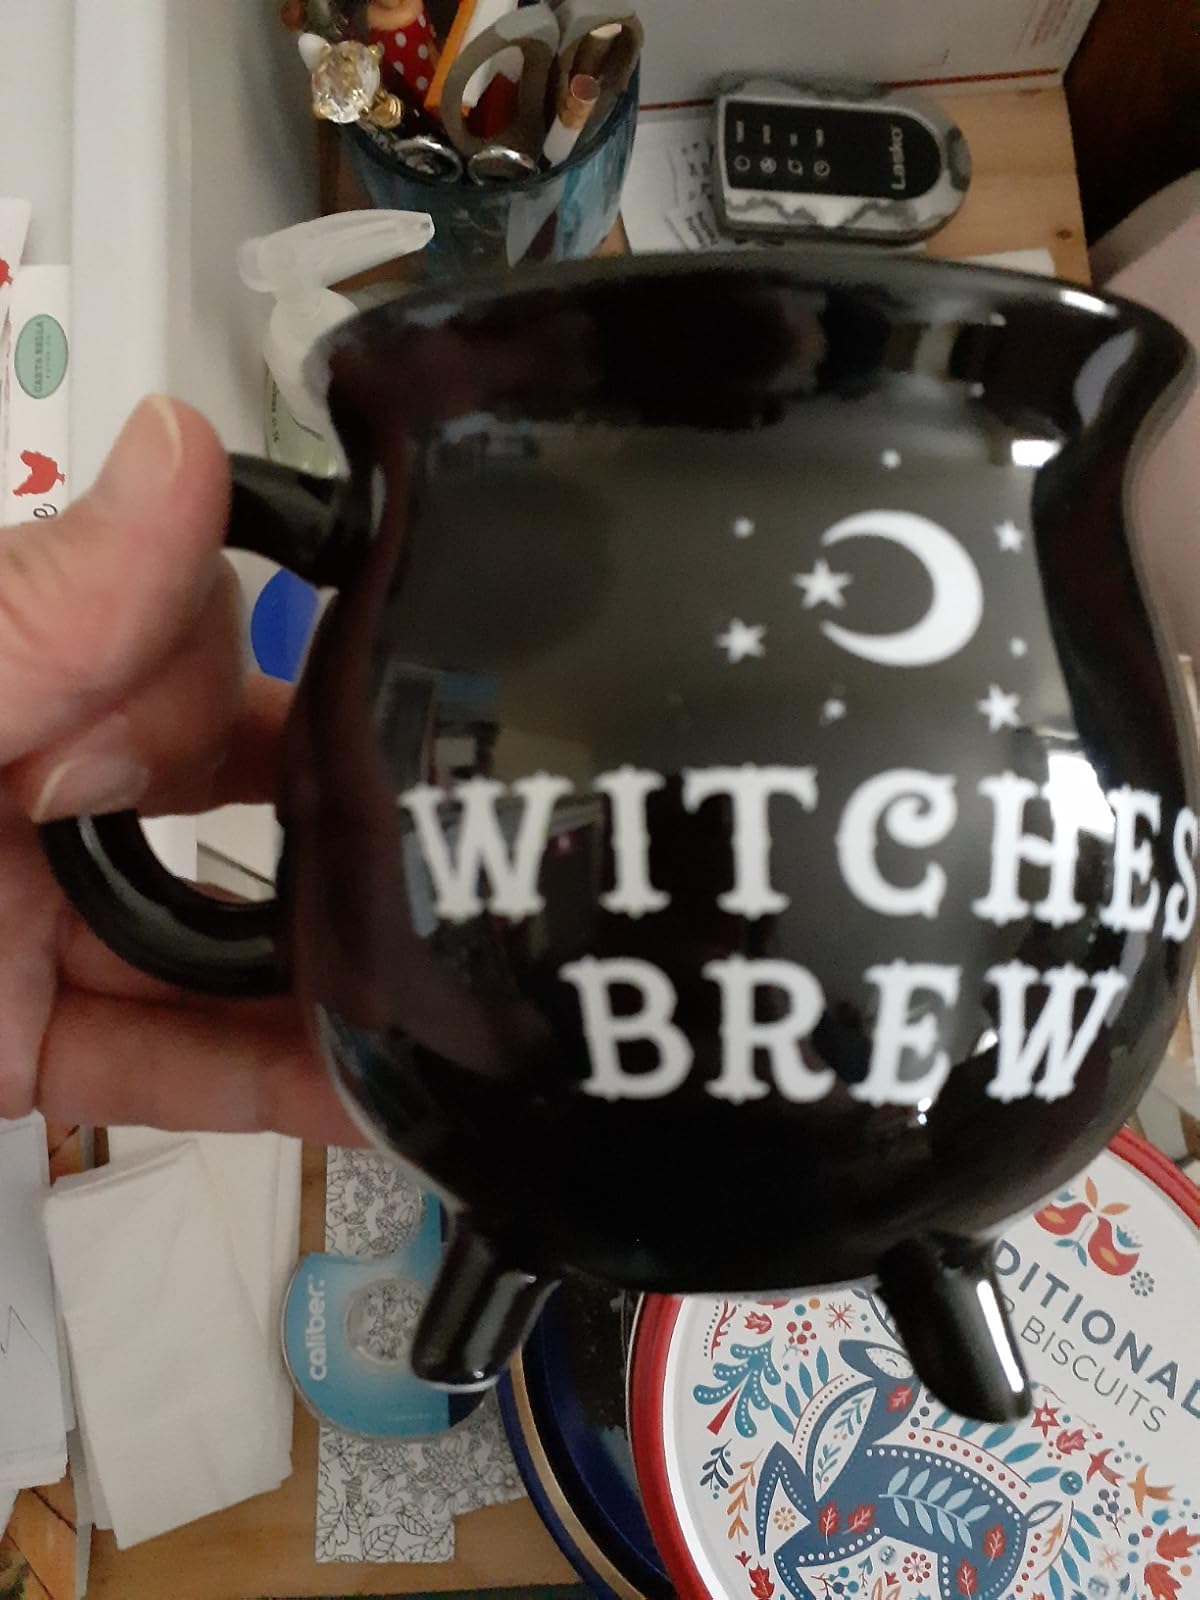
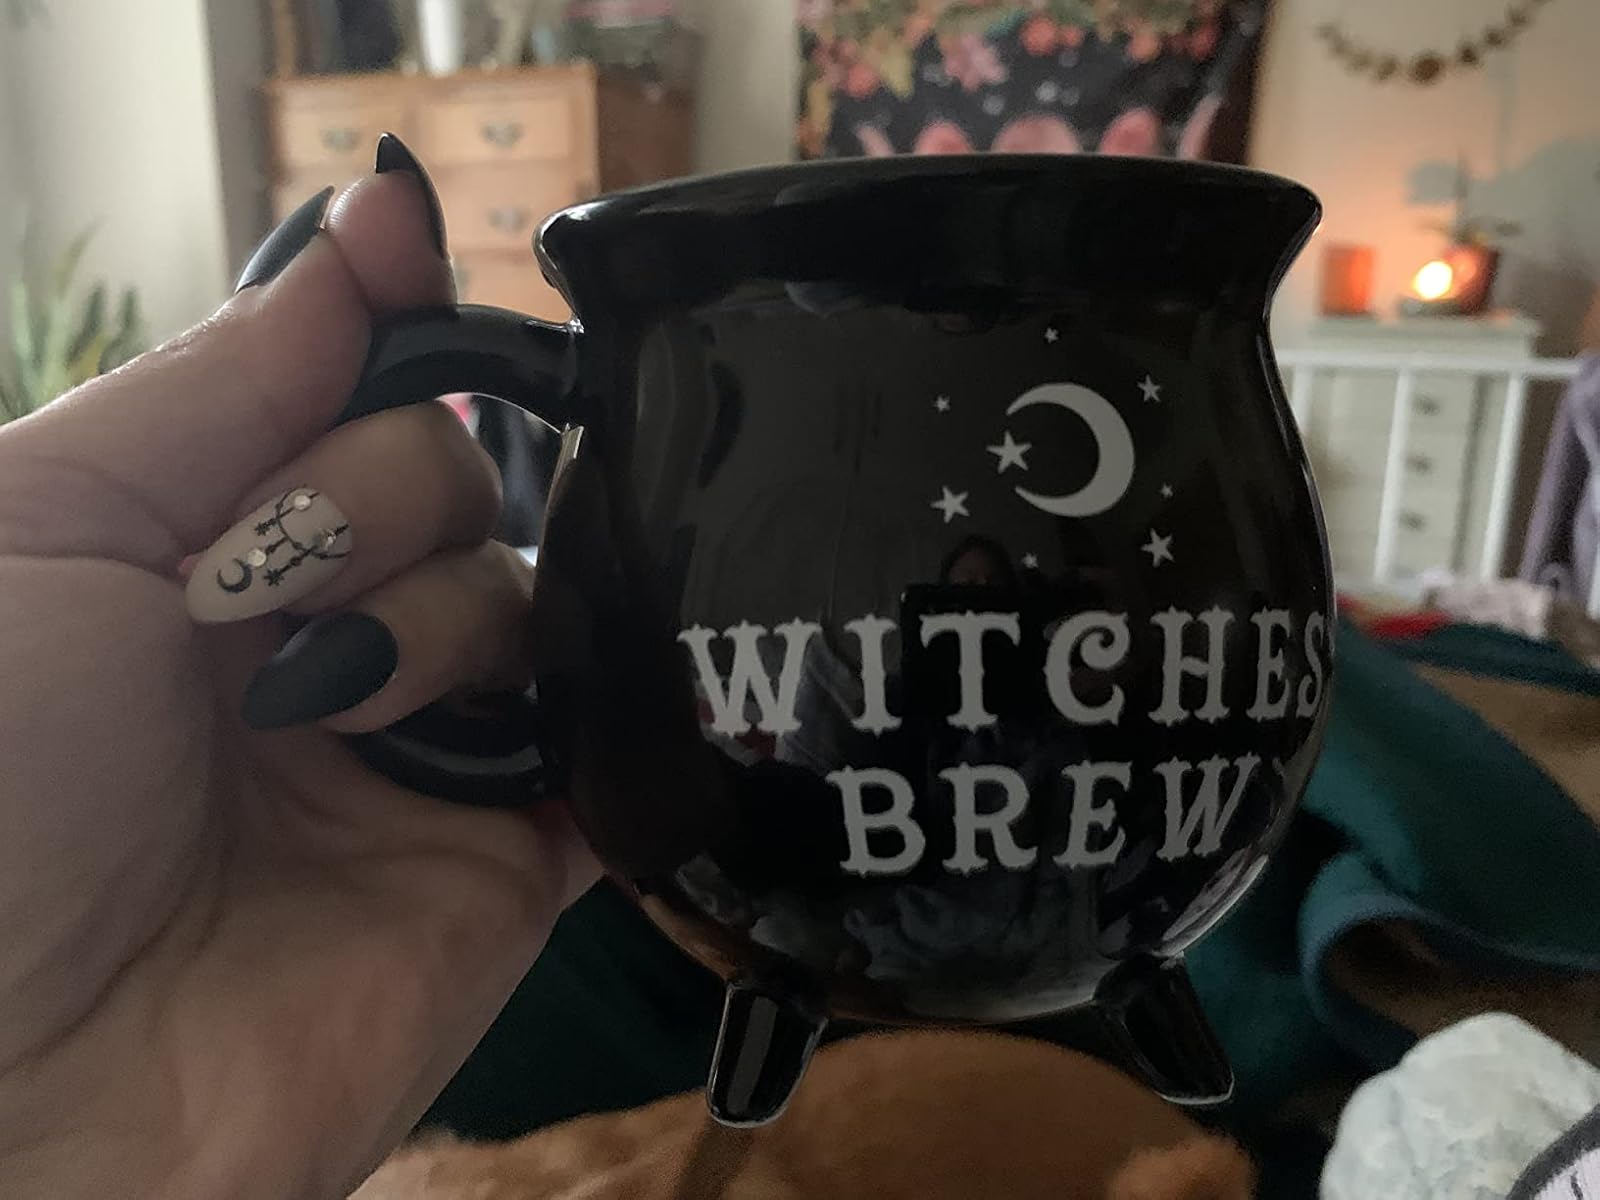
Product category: items_mug
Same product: yes